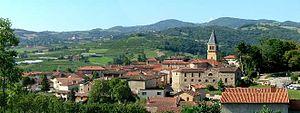
Thurins vu en hauteur
Thurins est une commune française, située dans le département du Rhône en région Auvergne-Rhône-Alpes.